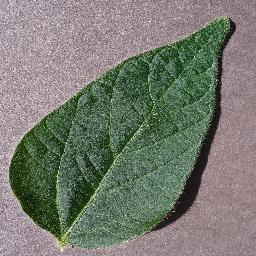
Label: Soybean___healthy